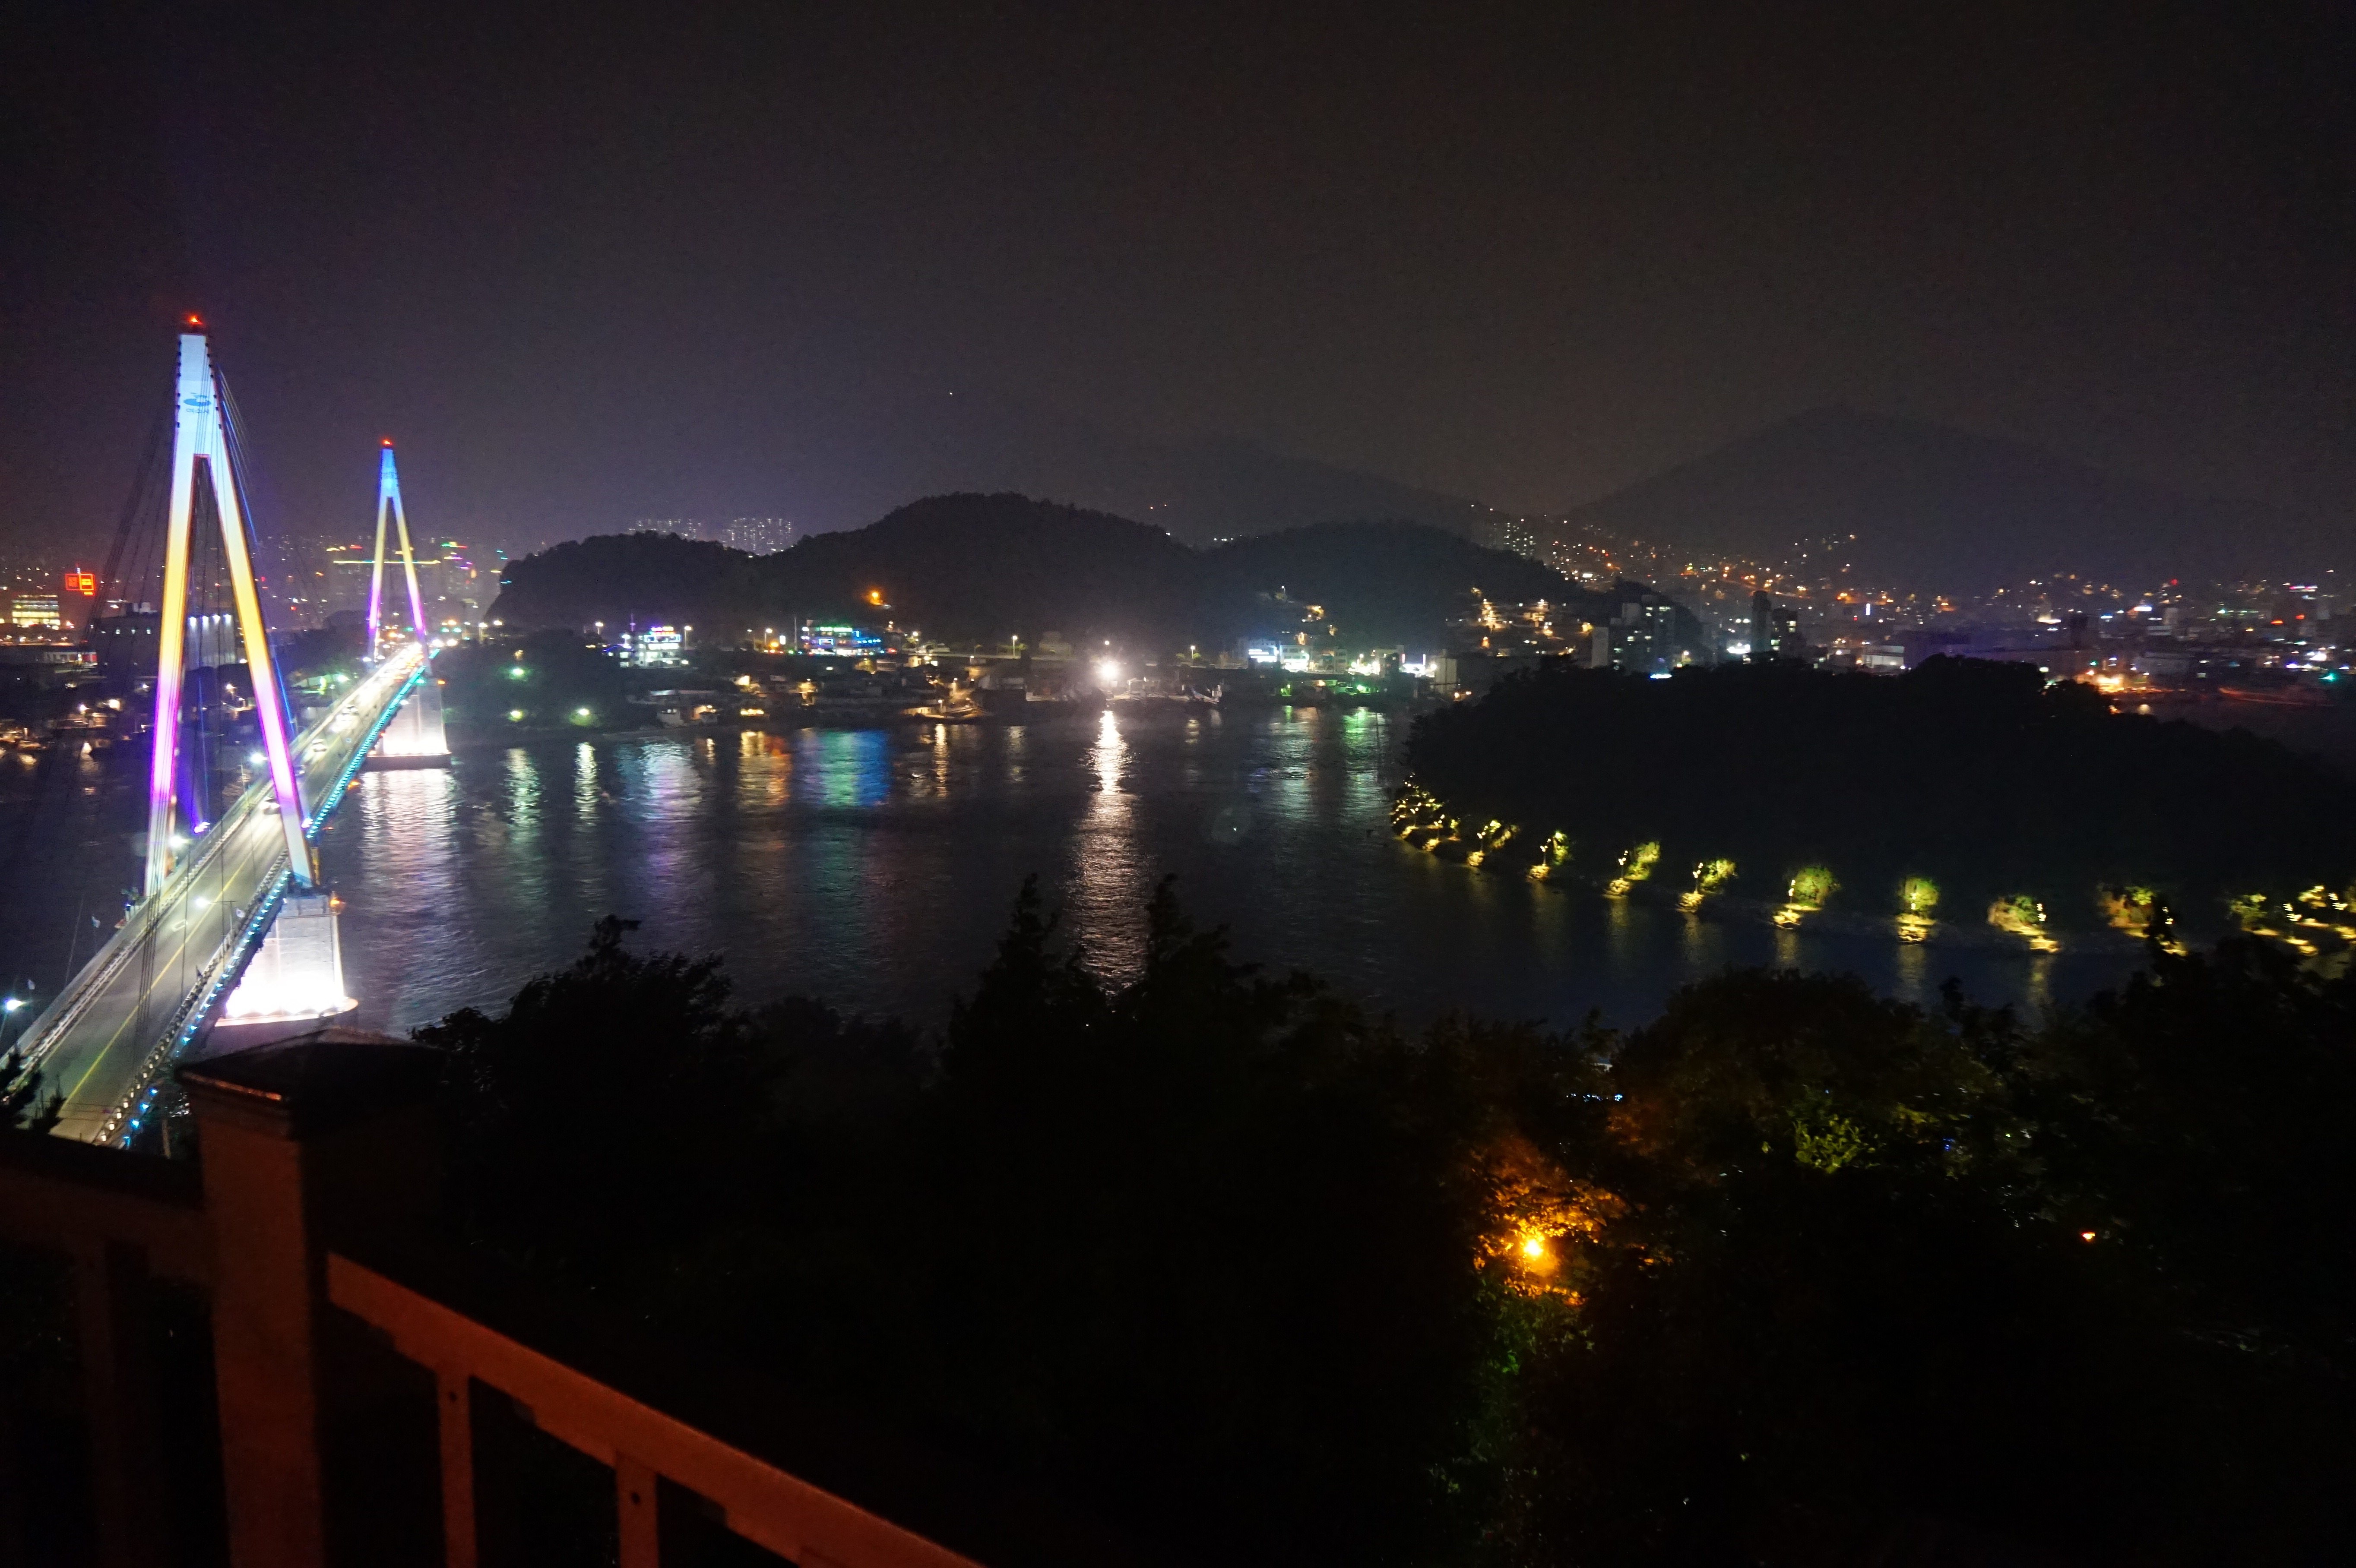
light, skyline, night, city, cityscape, dusk, evening, reflection, darkness, night view, yeosu, atmosphere of earth, stone mountain bridge